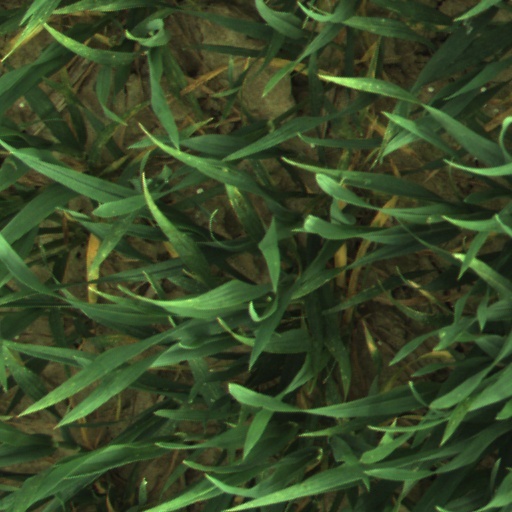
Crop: wheat